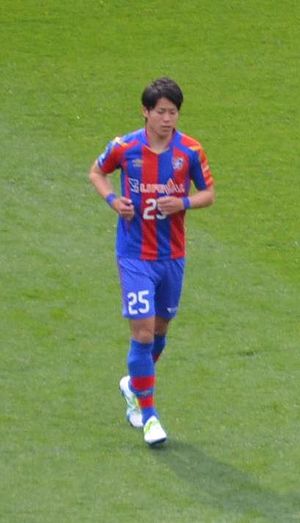
Ryoya Ogawa
Ryoya Ogawa er en japansk fodboldspiller.